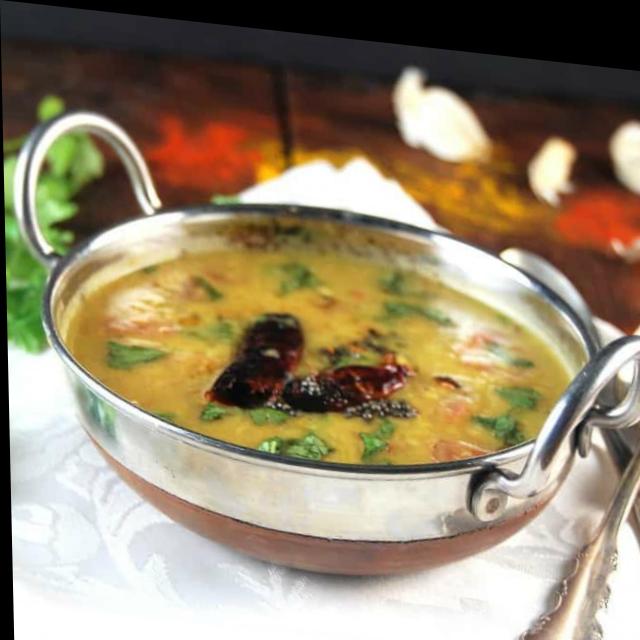
Dish: dal_makhani